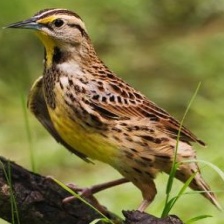
Species: EASTERN MEADOWLARK
Scientific name: STURNELLA MAGNA